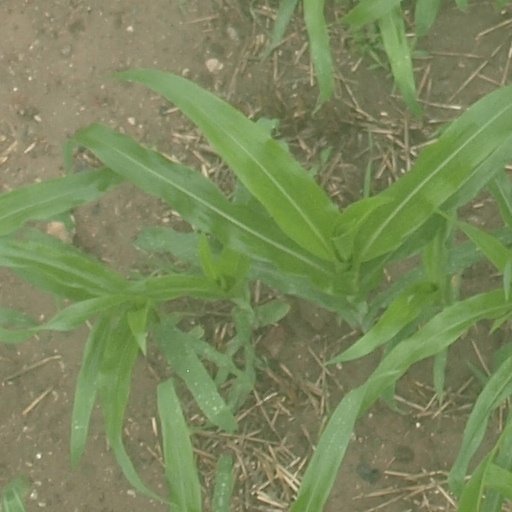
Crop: maize; corn